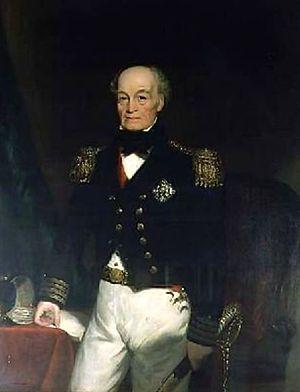
Thomas Byam Martin, né le 25 juillet 1773 dans le Surrey et mort le 25 octobre 1854 à Portsmouth, est un amiral de la Royal Navy qui fut Admiral of the Fleet entre 1849 et 1851.